Metropolismania

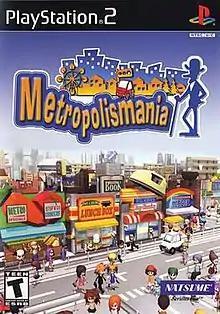
North American cover art

Metropolismania (known in Japan as Machi-ing Maker) is a city-building game developed by Indi for the PlayStation 2. It was released for the Japanese market in 2001 and internationally in 2002. The object of the game is to interact with NPCs in order to populate various towns. A sequel was announced by Natsume Inc., titled Metropolismania 2 (Machi-ing Maker 2: Zoku Boku no Machi Zukuri in Japan). The title was released on August 28, 2007 in North America and in Japan on July 13, 2006 by D3 Publisher. Another sequel, Machi-ing Maker 3, was released for the PlayStation Portable by D3 Publisher exclusively in Japan which also contains a minigame in collaboration with the Japanese gameshow "Run For Money". Machi-ing Maker 4 was released November 2011 for the Xbox 360 and PS3.